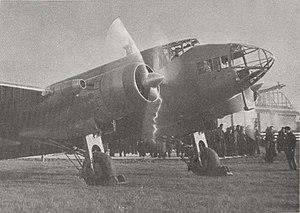
Aspect d'un LeO 45 dont les moteurs sont équipés de capots N. A. C. A.